Joel Engel (composer)

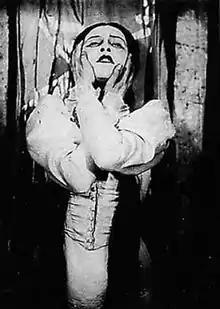
Hanna Rovina in "The Dybbuk"

In 1908, Rosovsky, Saminsky and other associates of Engel founded the Society for Jewish Folk Music. Engel was instrumental in organizing their first concert, where many of his songs were performed. The society published the works of Engel and the other Jewish nationalist composers, and organized concerts throughout Russia. Several stars of musical life at the time, including violinists Jascha Heifetz (then a child prodigy) and Joseph Achron, pianist Leopold Godowsky and cellist Gregor Piatigorsky, participated in these concerts.